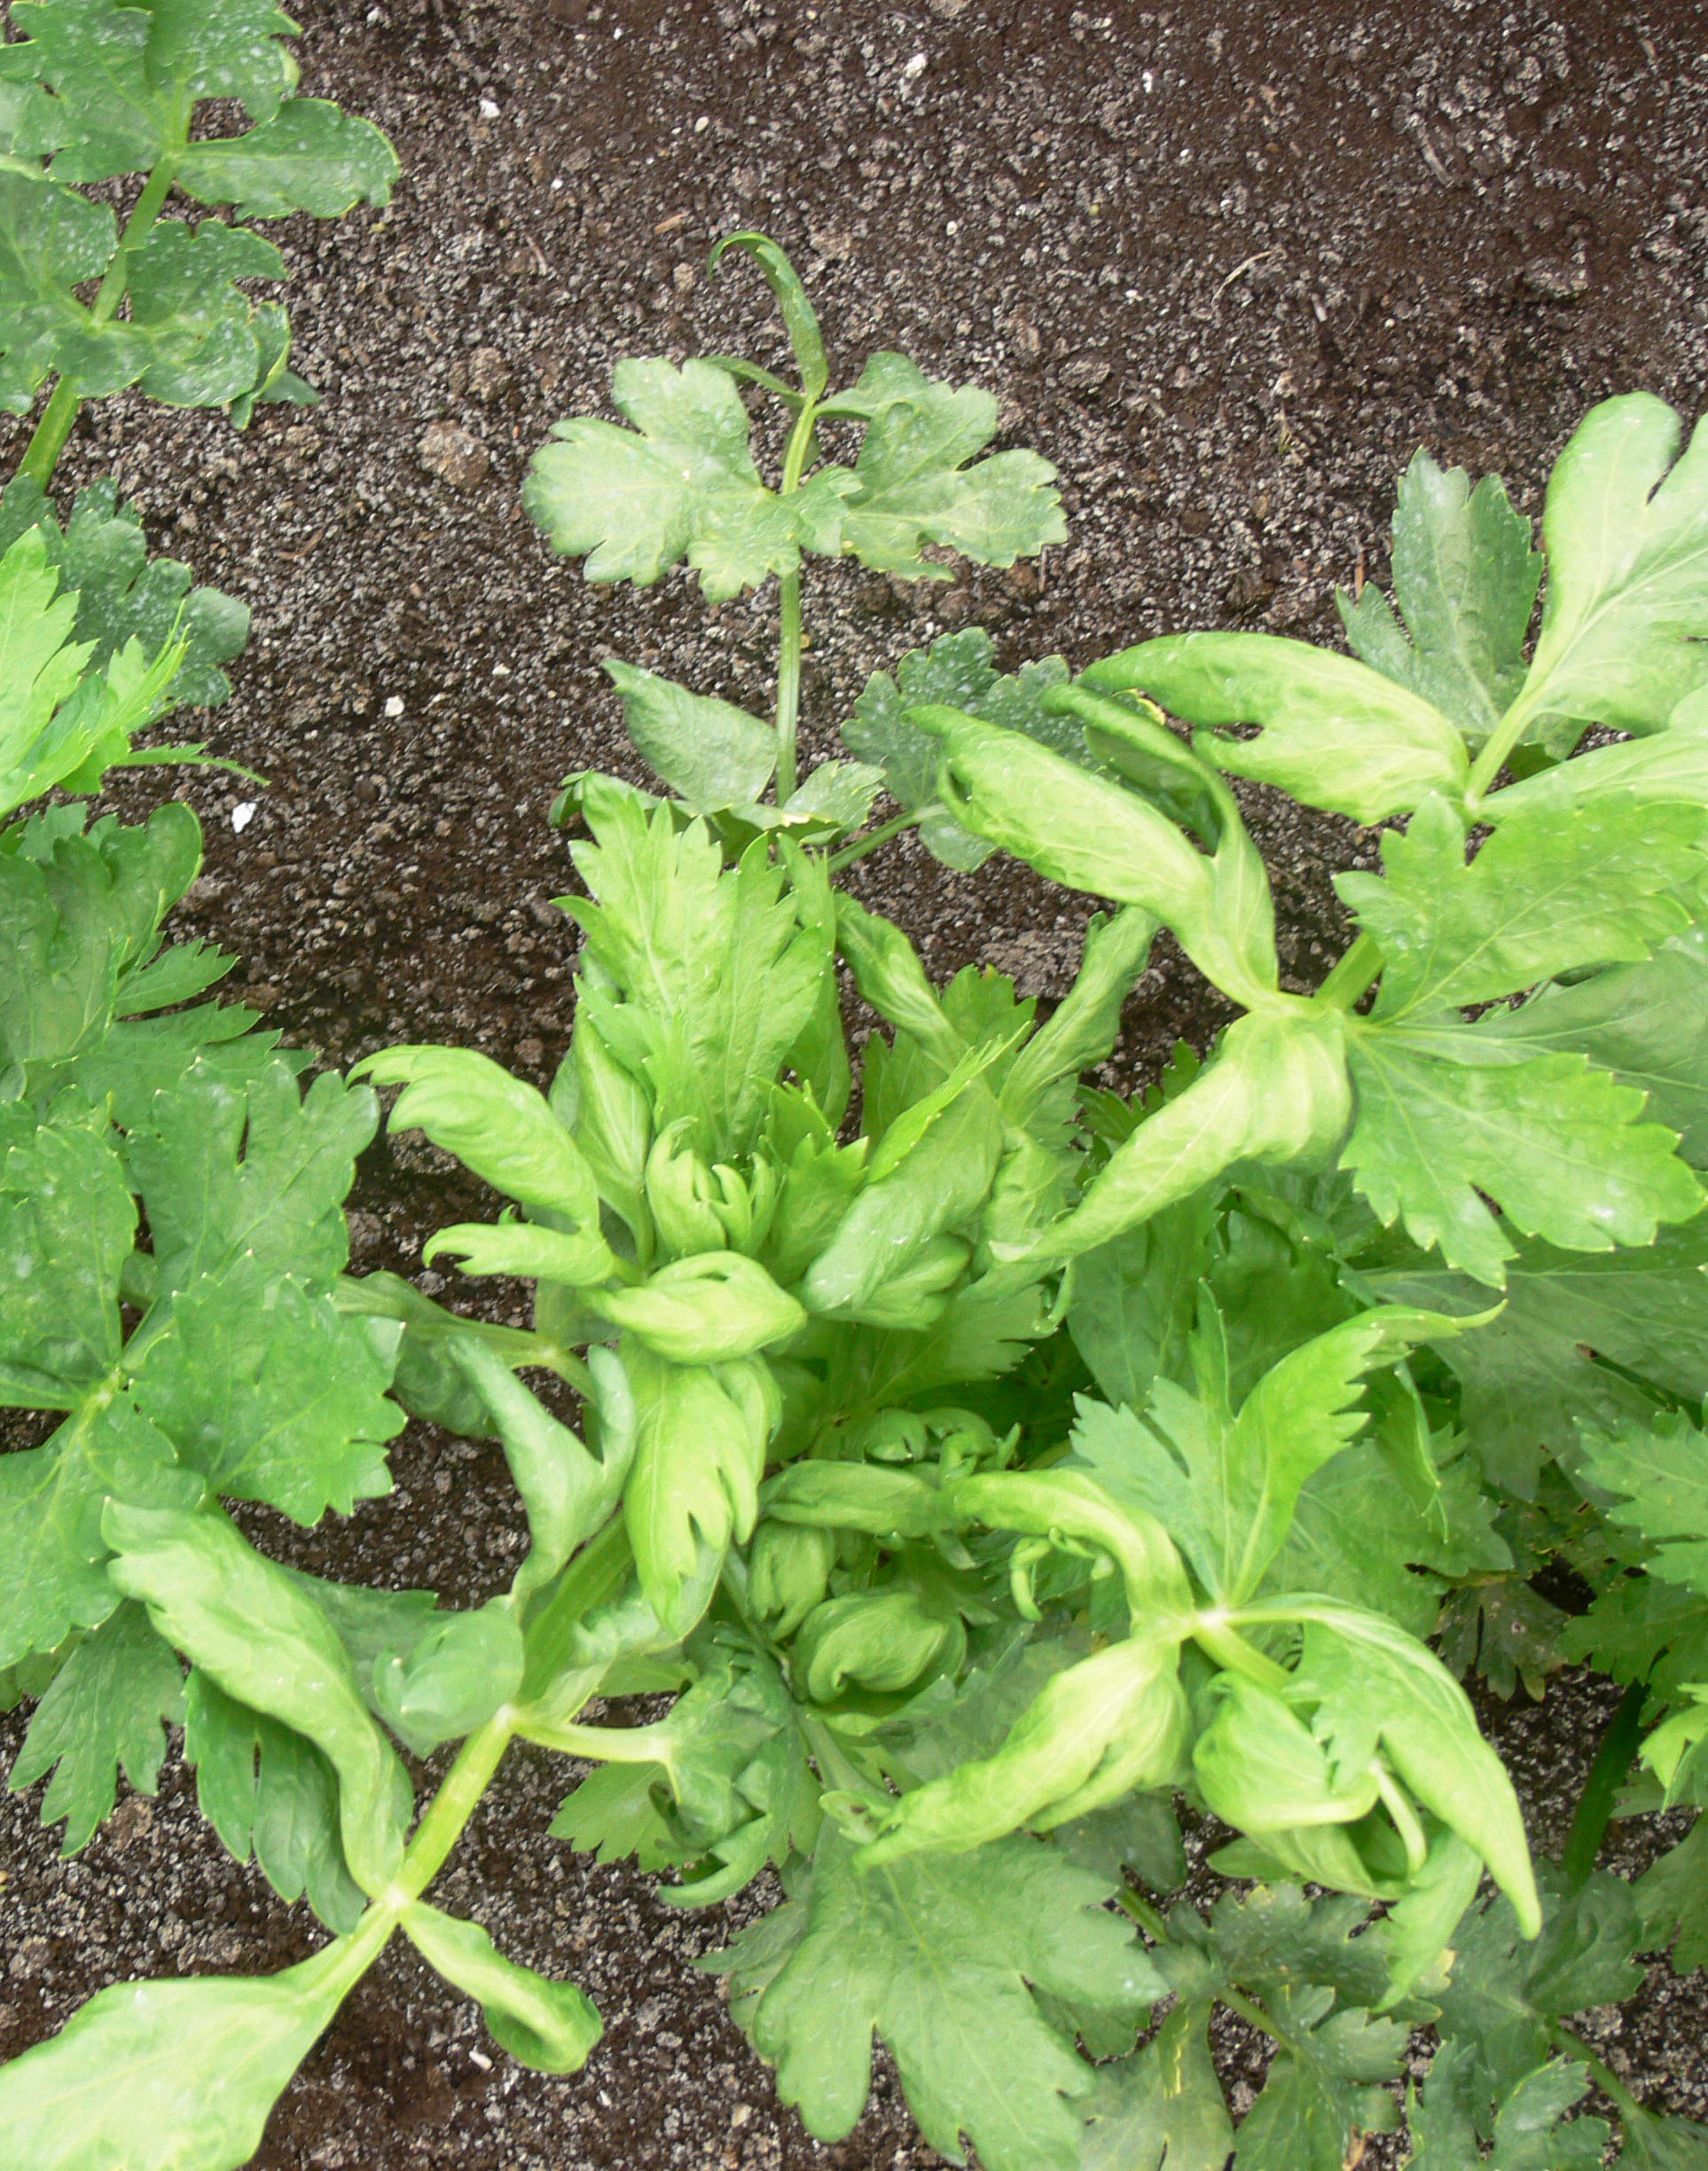
Plant: Celery
Disease: celery anthracnose